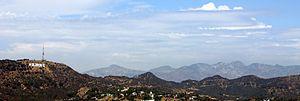
Heart-Shaped Box est une chanson du groupe américain de grunge Nirvana, écrite par Kurt Cobain et sortie en tant que premier single de l'album In Utero en août 1993. Inspirée à Cobain par sa relation avec Courtney Love, la chanson est enregistrée et interprétée pour la première fois au Brésil. Elle subit plusieurs modifications jusqu'à sa version définitive, enregistrée en février 1993 au studio Pachyderm avec le producteur Steve Albini, puis mixée par Scott Litt.